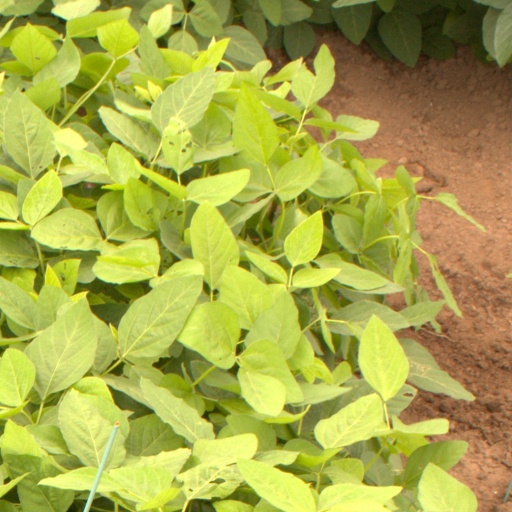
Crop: soybean